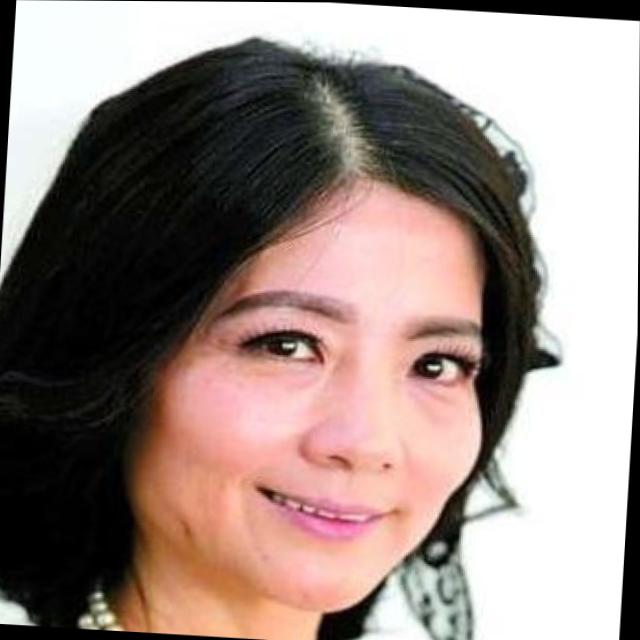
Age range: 45-64